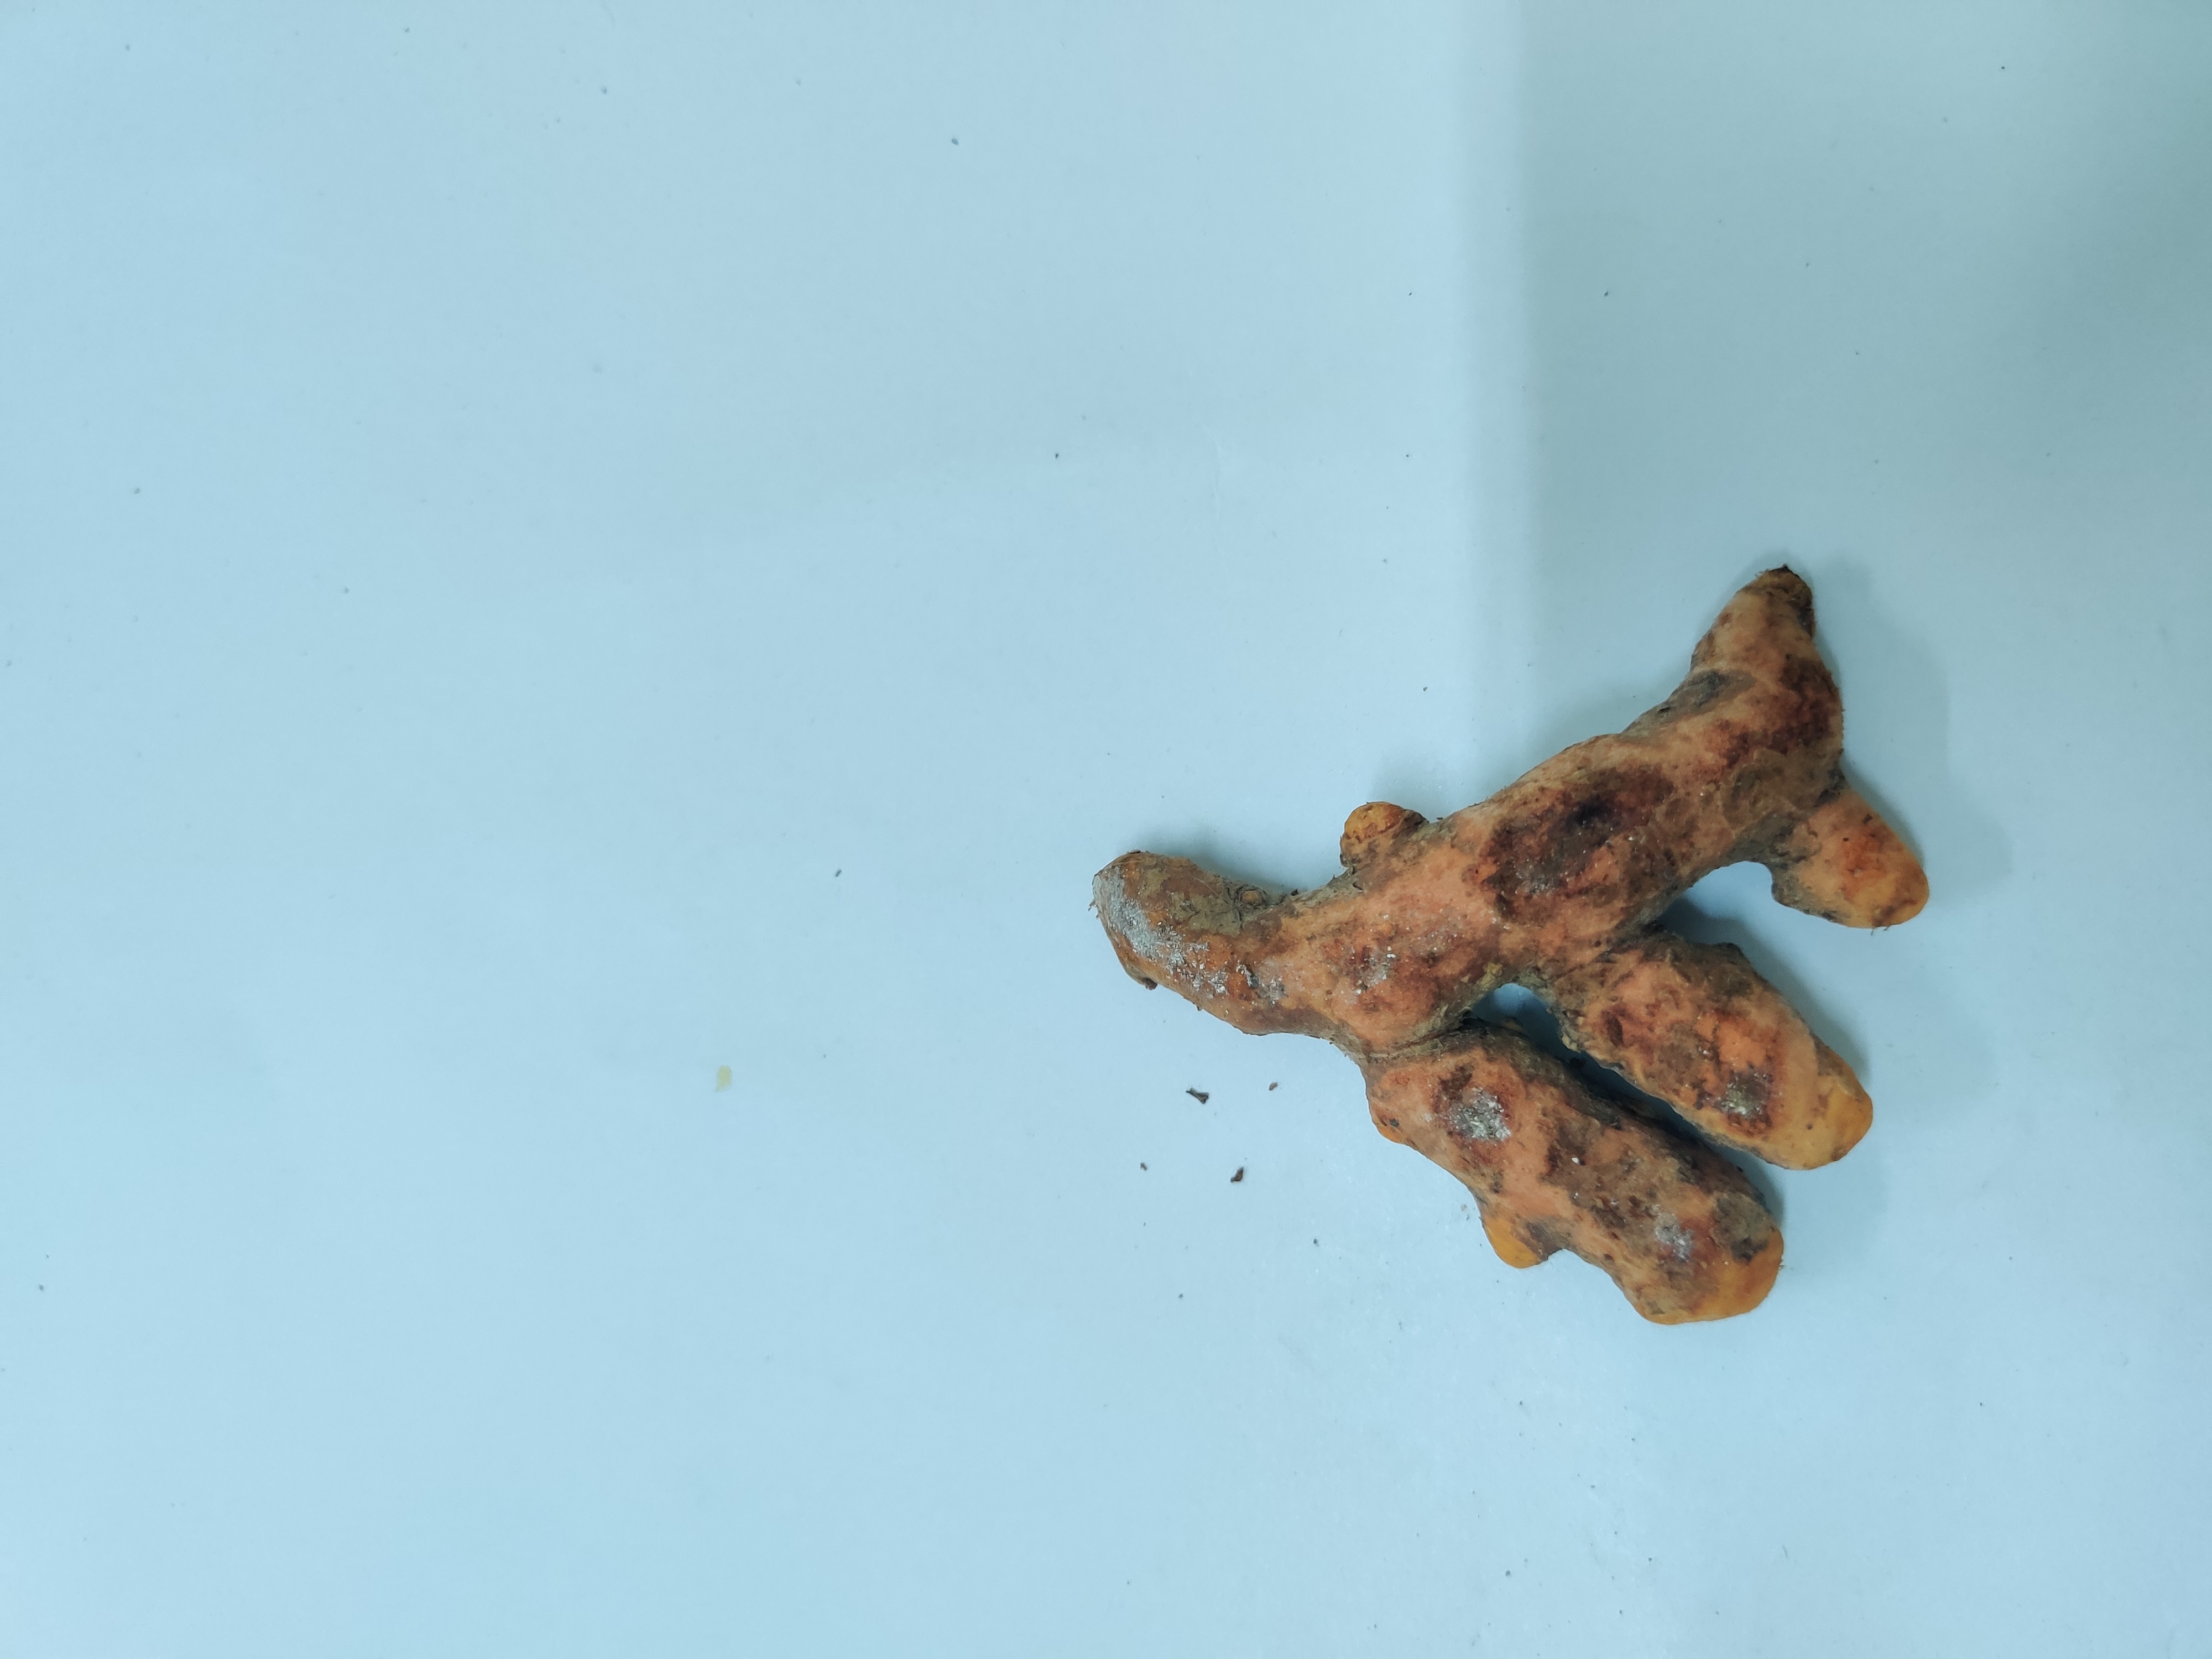
Crop: Turmeric
Condition: Damaged